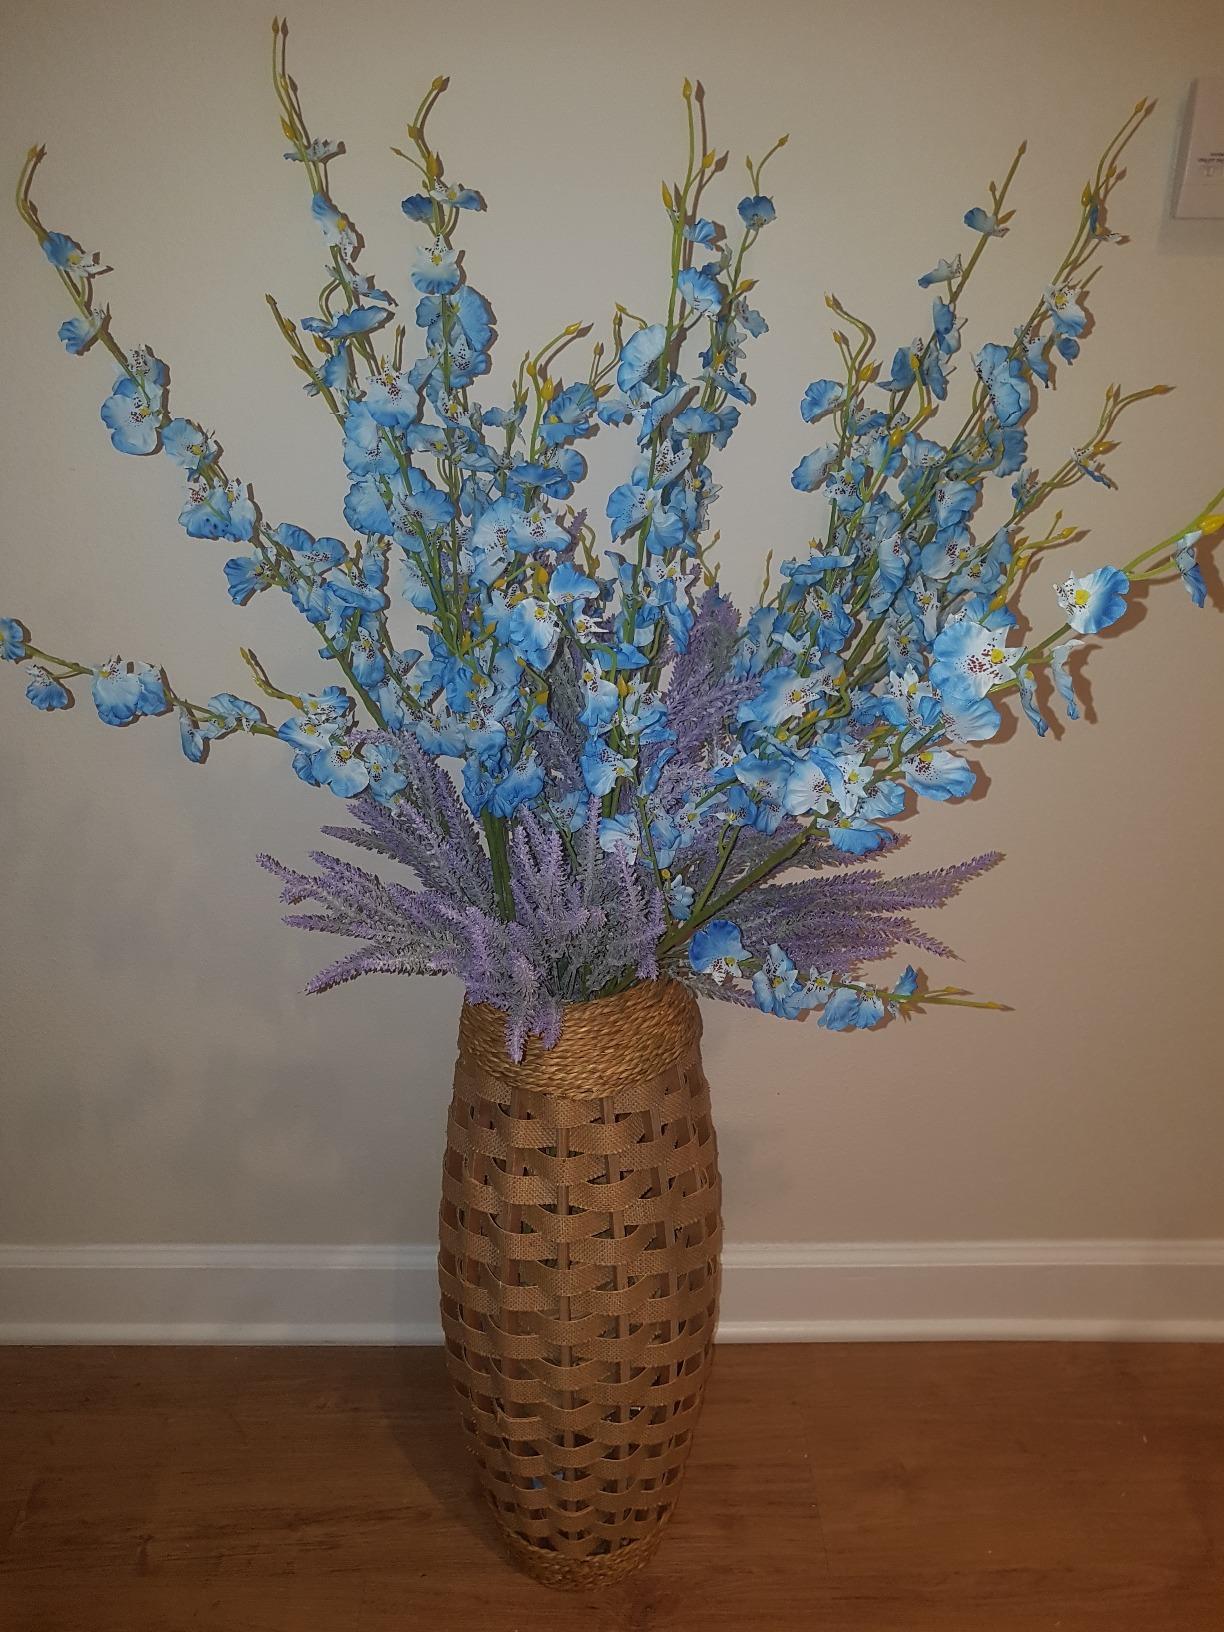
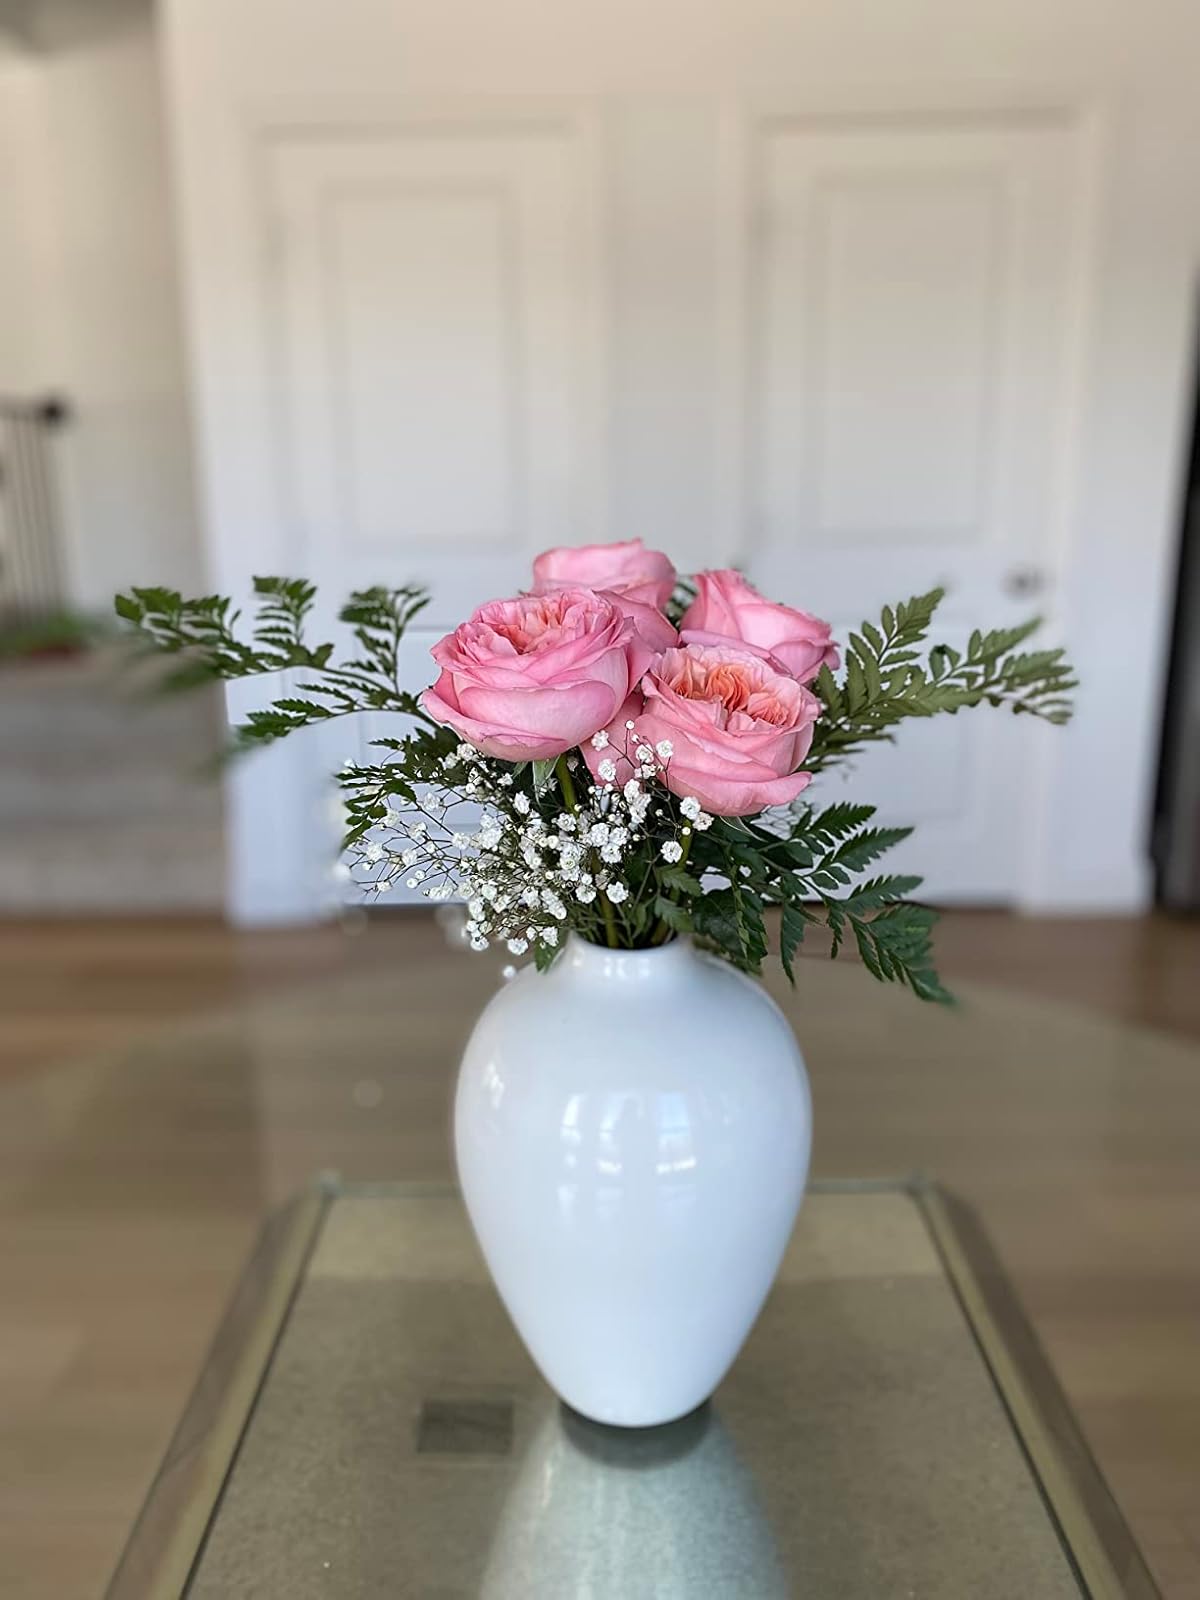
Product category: vase
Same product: no